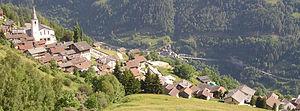
Village de Saint-Martin, dans le val d'Hérens, Valais, Suisse